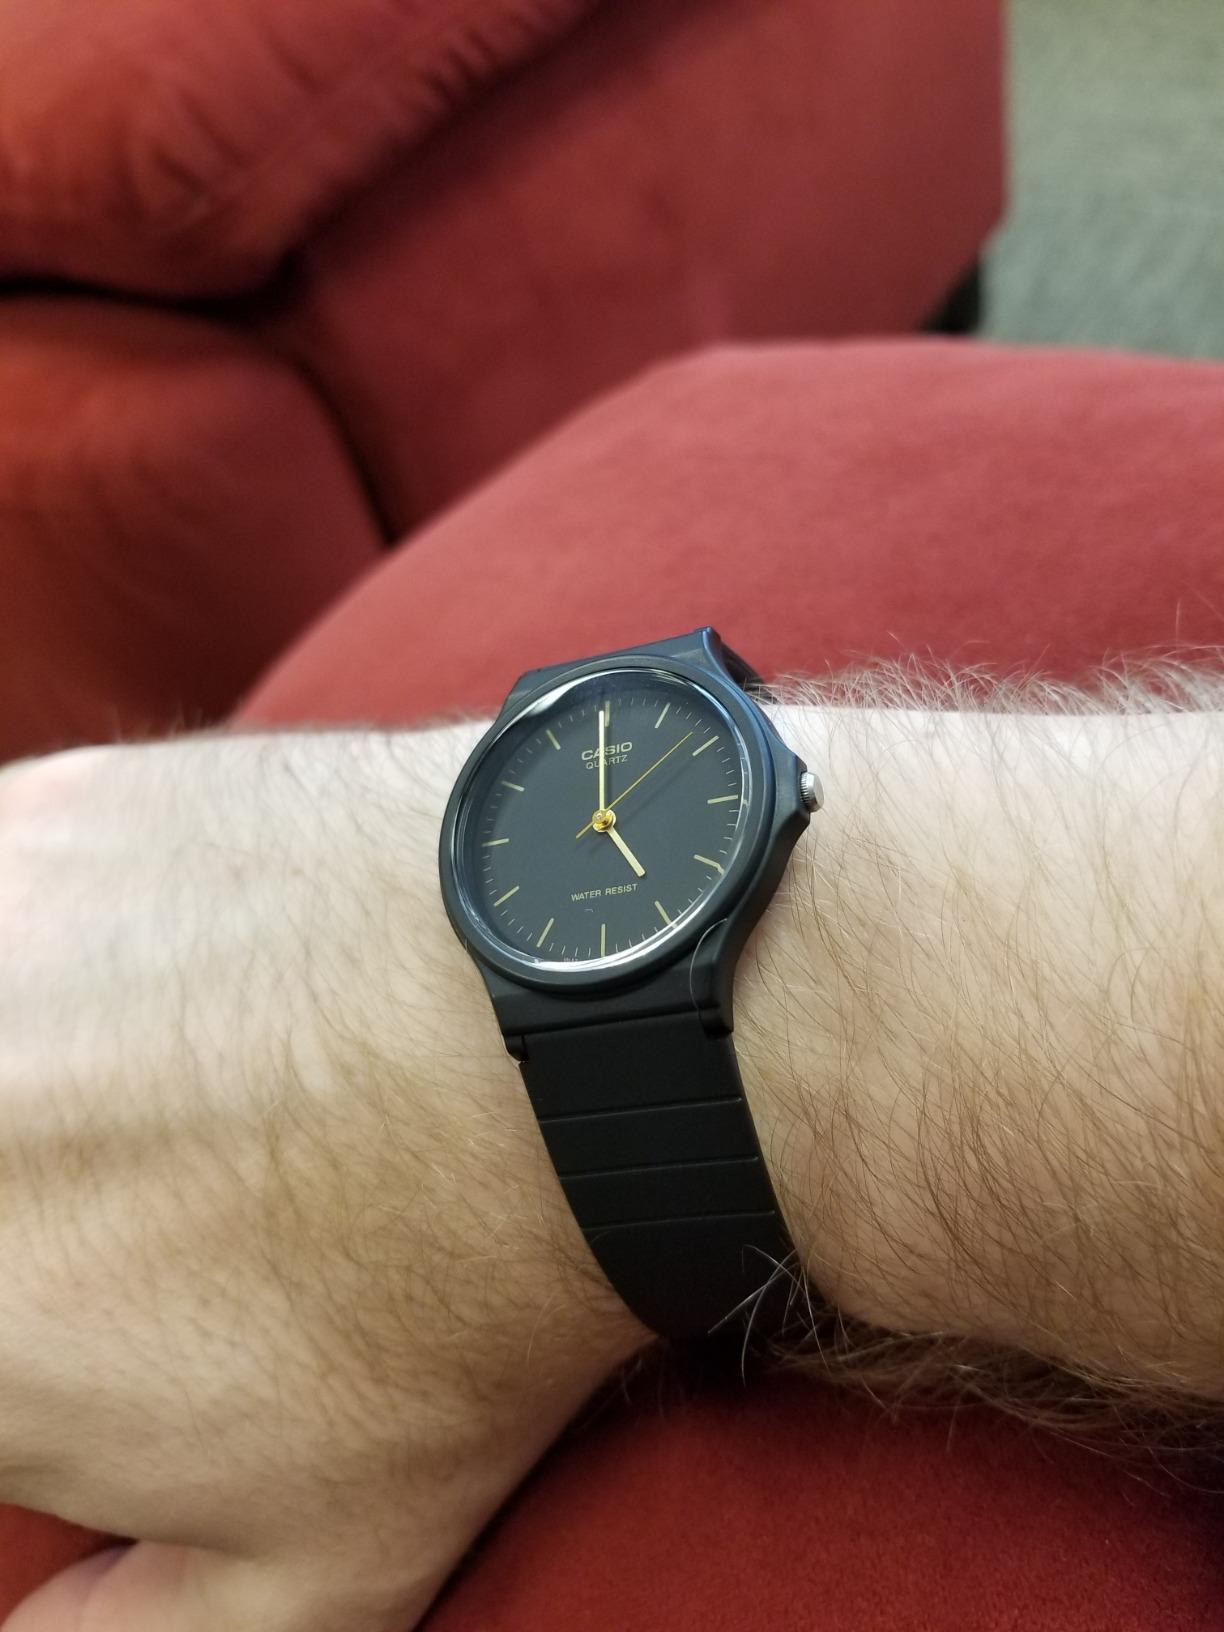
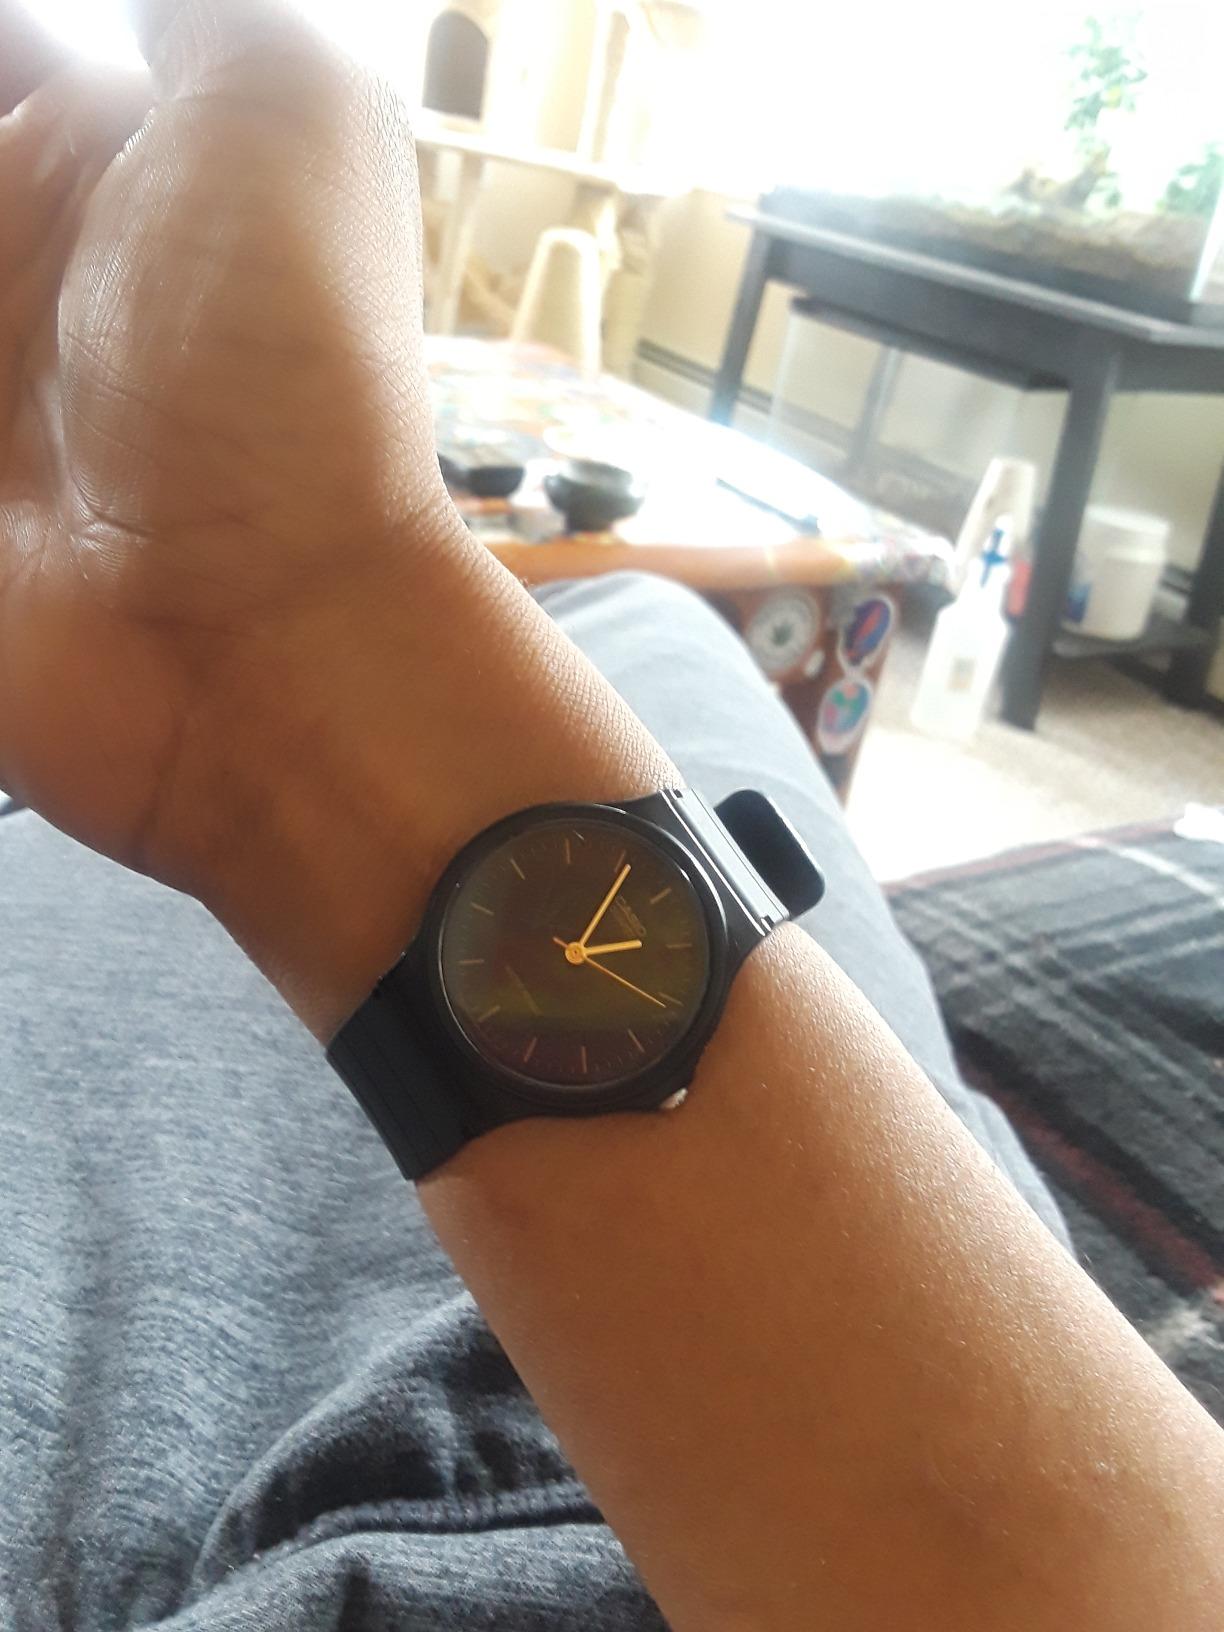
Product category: accessories_watch
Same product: yes